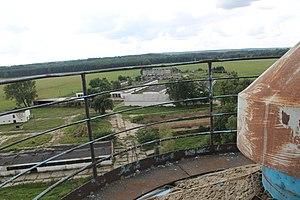
Mirkowice est un village polonais de la gmina de Jasień dans la powiat de Żary de la voïvodie de Lubusz dans l'ouest de la Pologne.